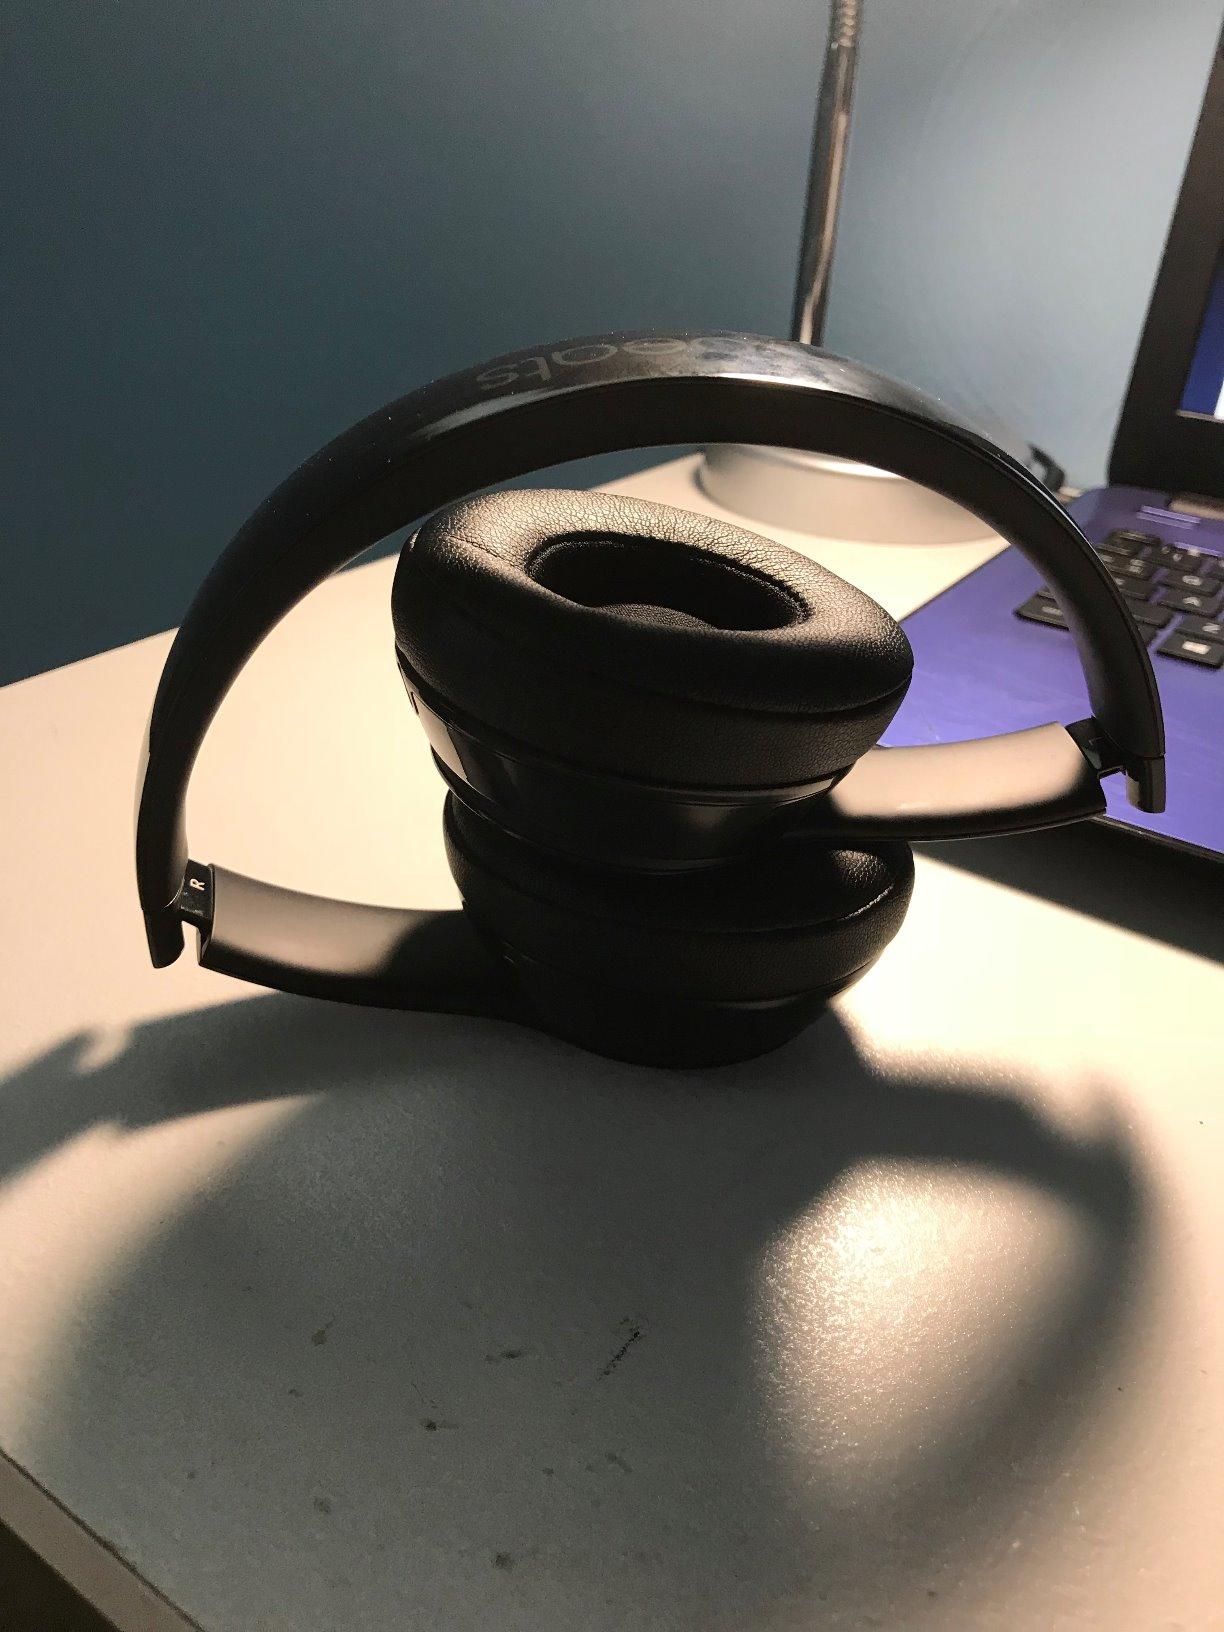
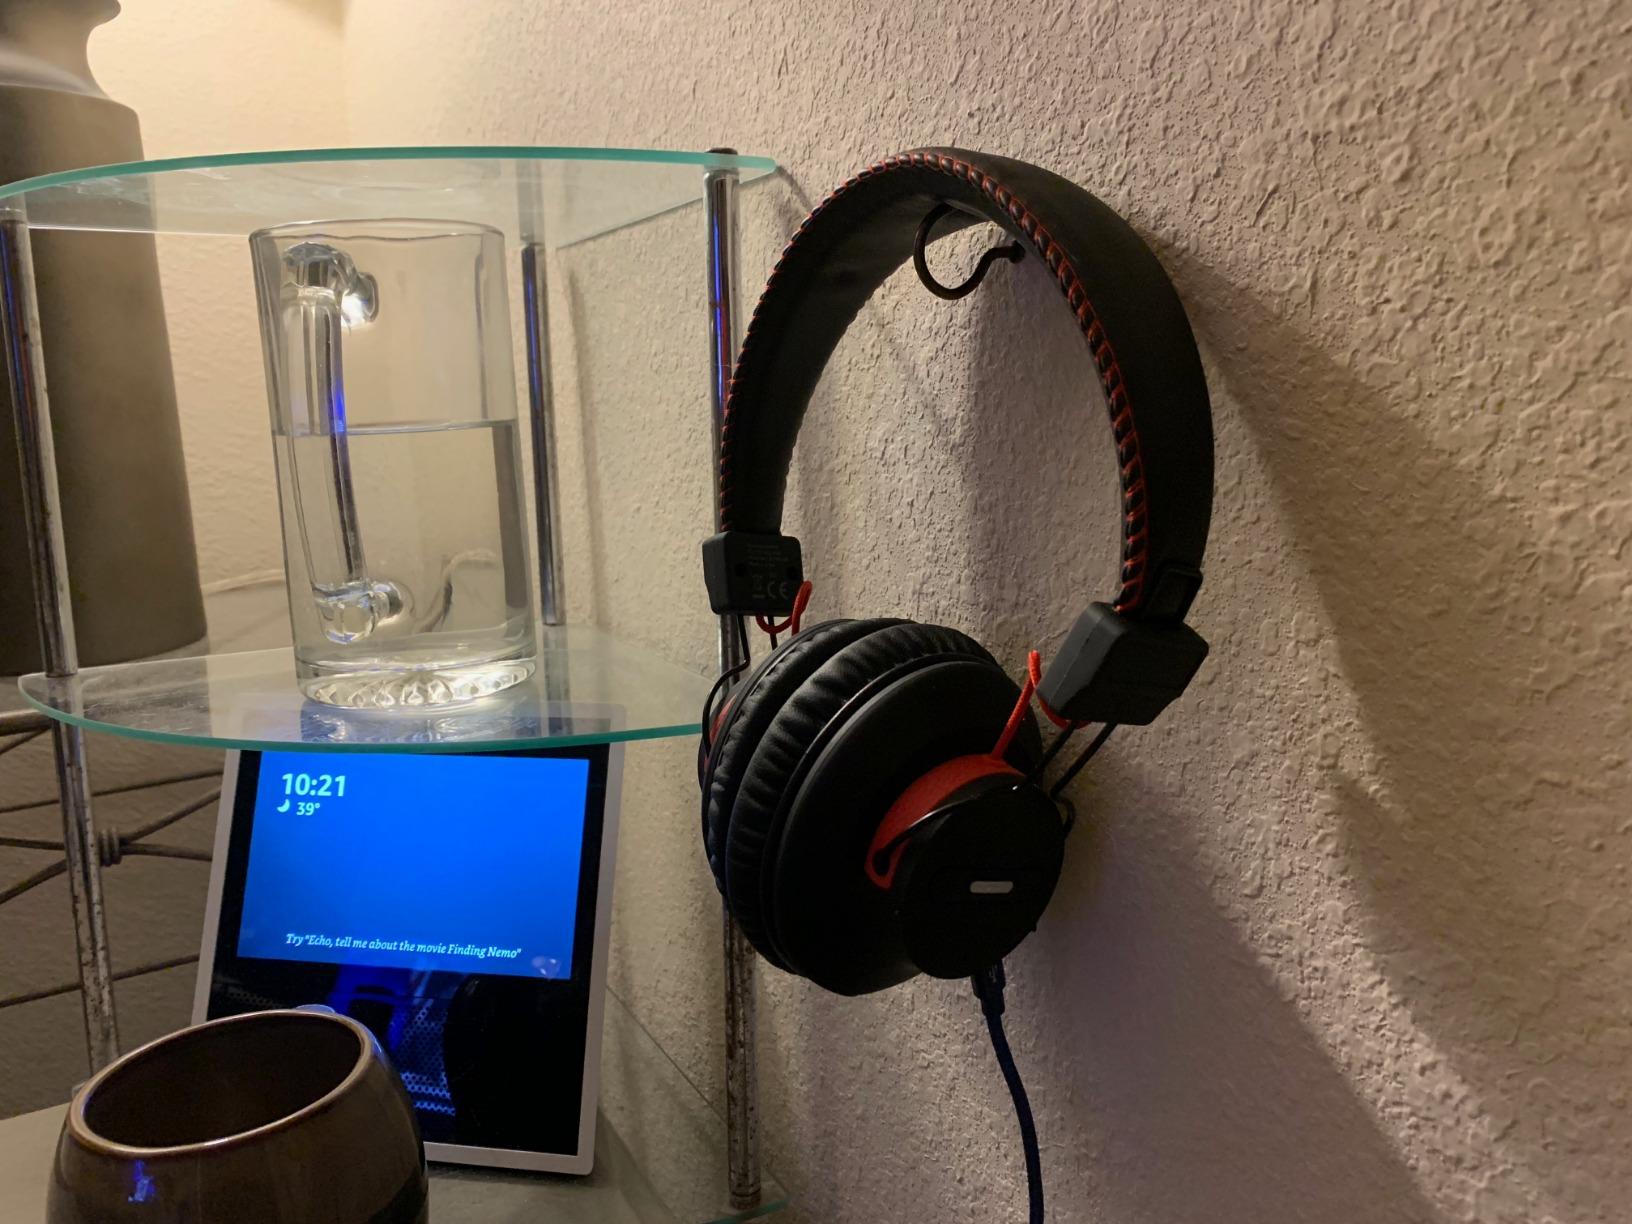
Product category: headphones
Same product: no